The Fatal Hour (1940 film)

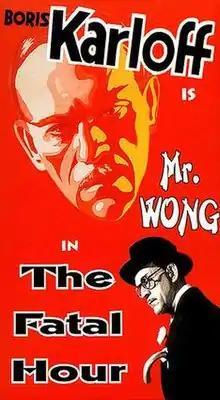
Theatrical release poster

The Fatal Hour is a 1940 American thriller crime drama film directed by William Nigh and starring Boris Karloff (as James Lee Wong), Grant Withers, and Marjorie Reynolds.